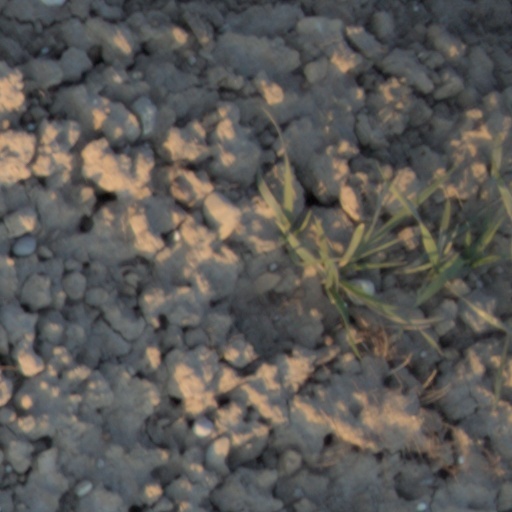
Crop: wheat